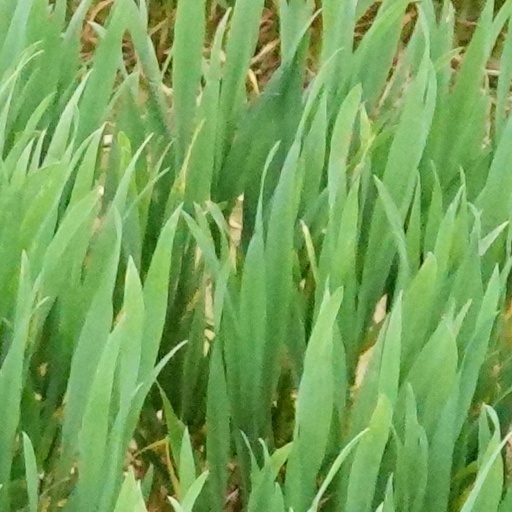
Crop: wheat